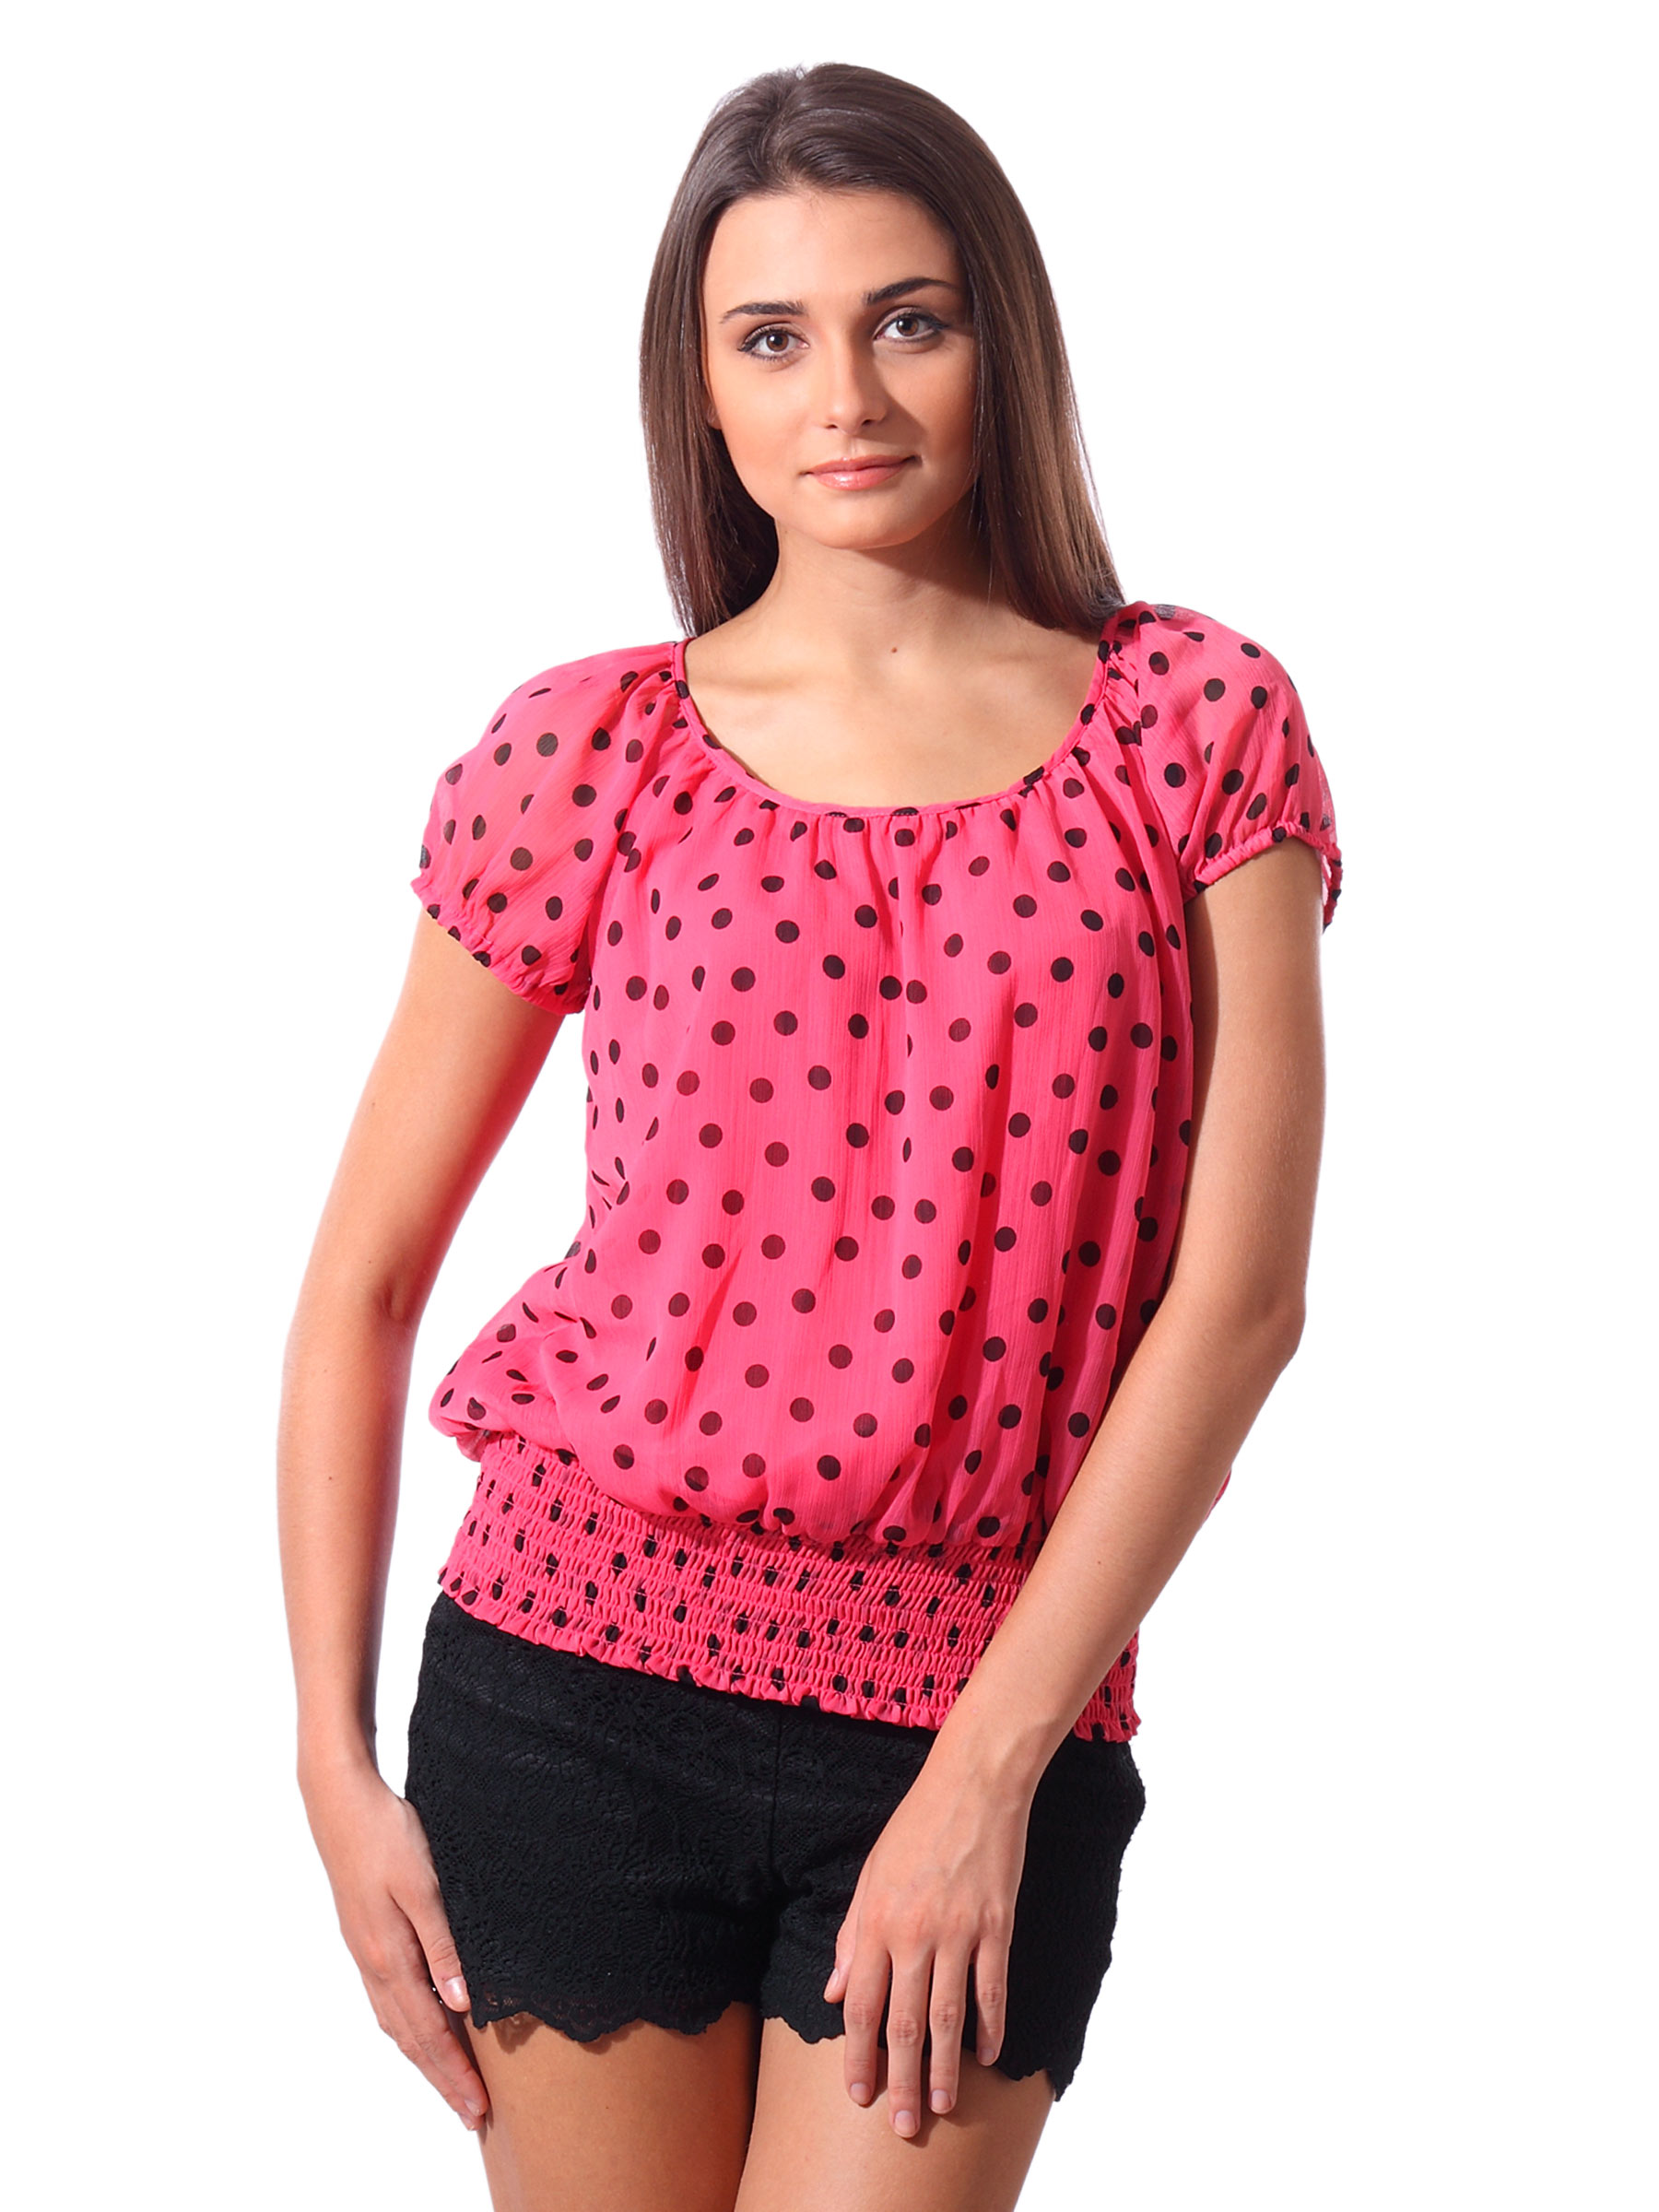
ONLY Women Crepe Printed Pink Top
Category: Apparel / Topwear / Tops
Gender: Women
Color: Pink
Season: Summer 2012
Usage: Casual